Northern Cyprus

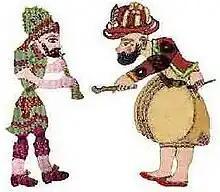
Karagöz and Hacivat

The education system in Northern Cyprus consists of pre-school education, primary education, secondary education and higher education. Five years of primary education is mandatory.